Afro–Costa Ricans

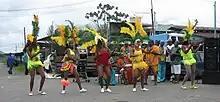
Calypso dancers from Puerto Limón during an event in Bribrí, Talamanca.

Afro–Costa Ricans are Costa Ricans of African ancestry.